Question: Please indicate a possible affordance area of the hold_book that can be used for holding
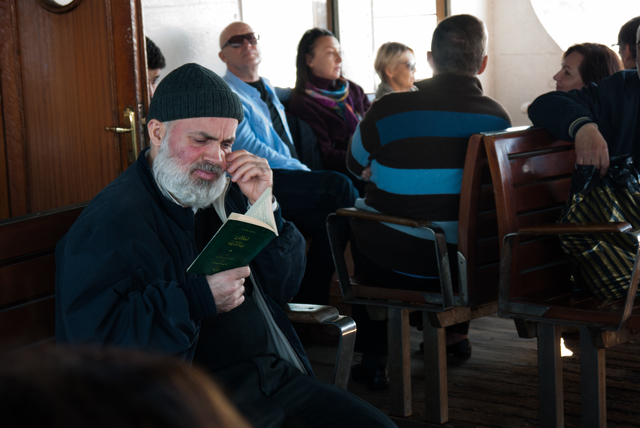
Answer: [166.5, 171.5, 299.5, 294.5]